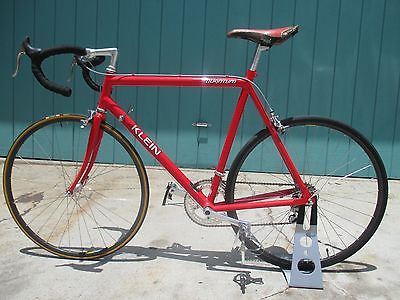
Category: bicycle